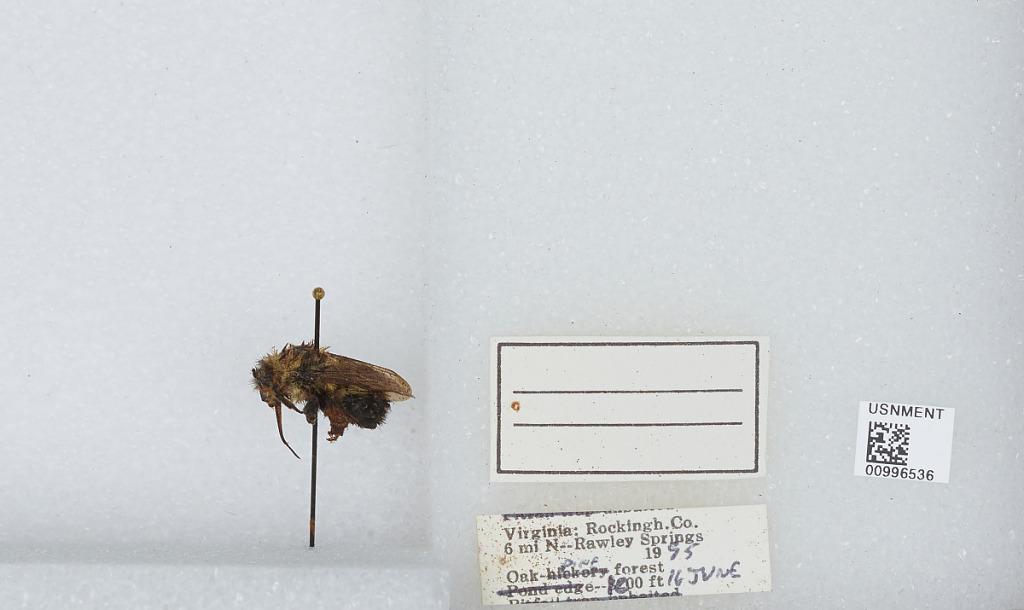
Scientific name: Bombus (Pyrobombus) bimaculatus Cresson
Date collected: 1995-6-16
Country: United States
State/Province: Virginia
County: Rockingham
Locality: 6 miles north of Rawley Springs
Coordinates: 38.5689, -79.0936